St Jude's Church, Carlton

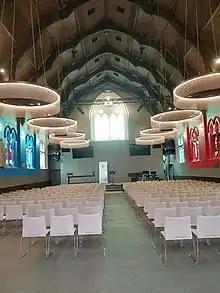
St Jude's 2019 - Looking East

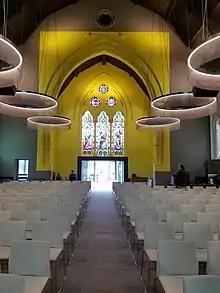
St Jude's 2019 - Looking West

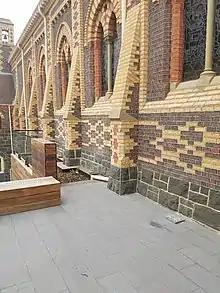
St Jude's 2019 - Exterior North wall and outdoor area

Peter Adam was vicar from 1982 to 2001. From 2002 to 2012, he was principal of Ridley College (Melbourne) after Leon Morris. From 2012, he was appointed as emeritus vicar.